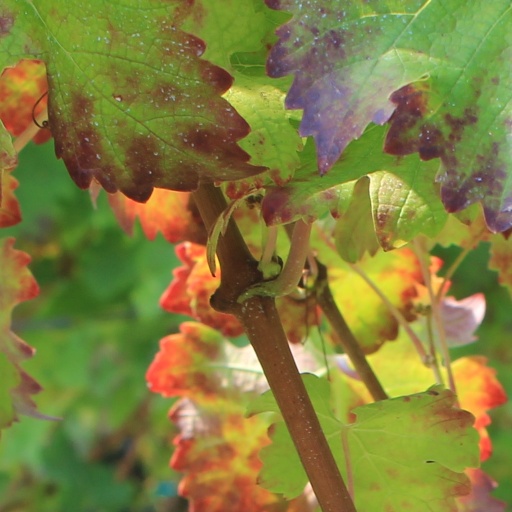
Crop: grape